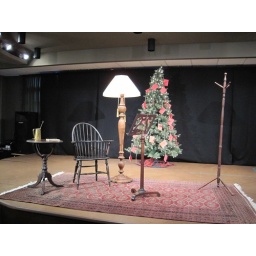
The ornaments on the tree will be taken home by attendees - little &amp;quot;books&amp;quot;.